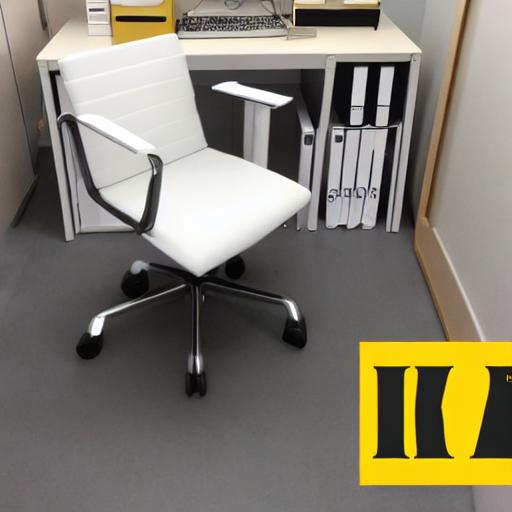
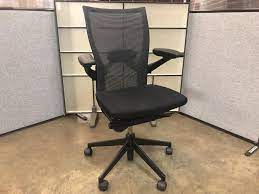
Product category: items_chair
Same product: no